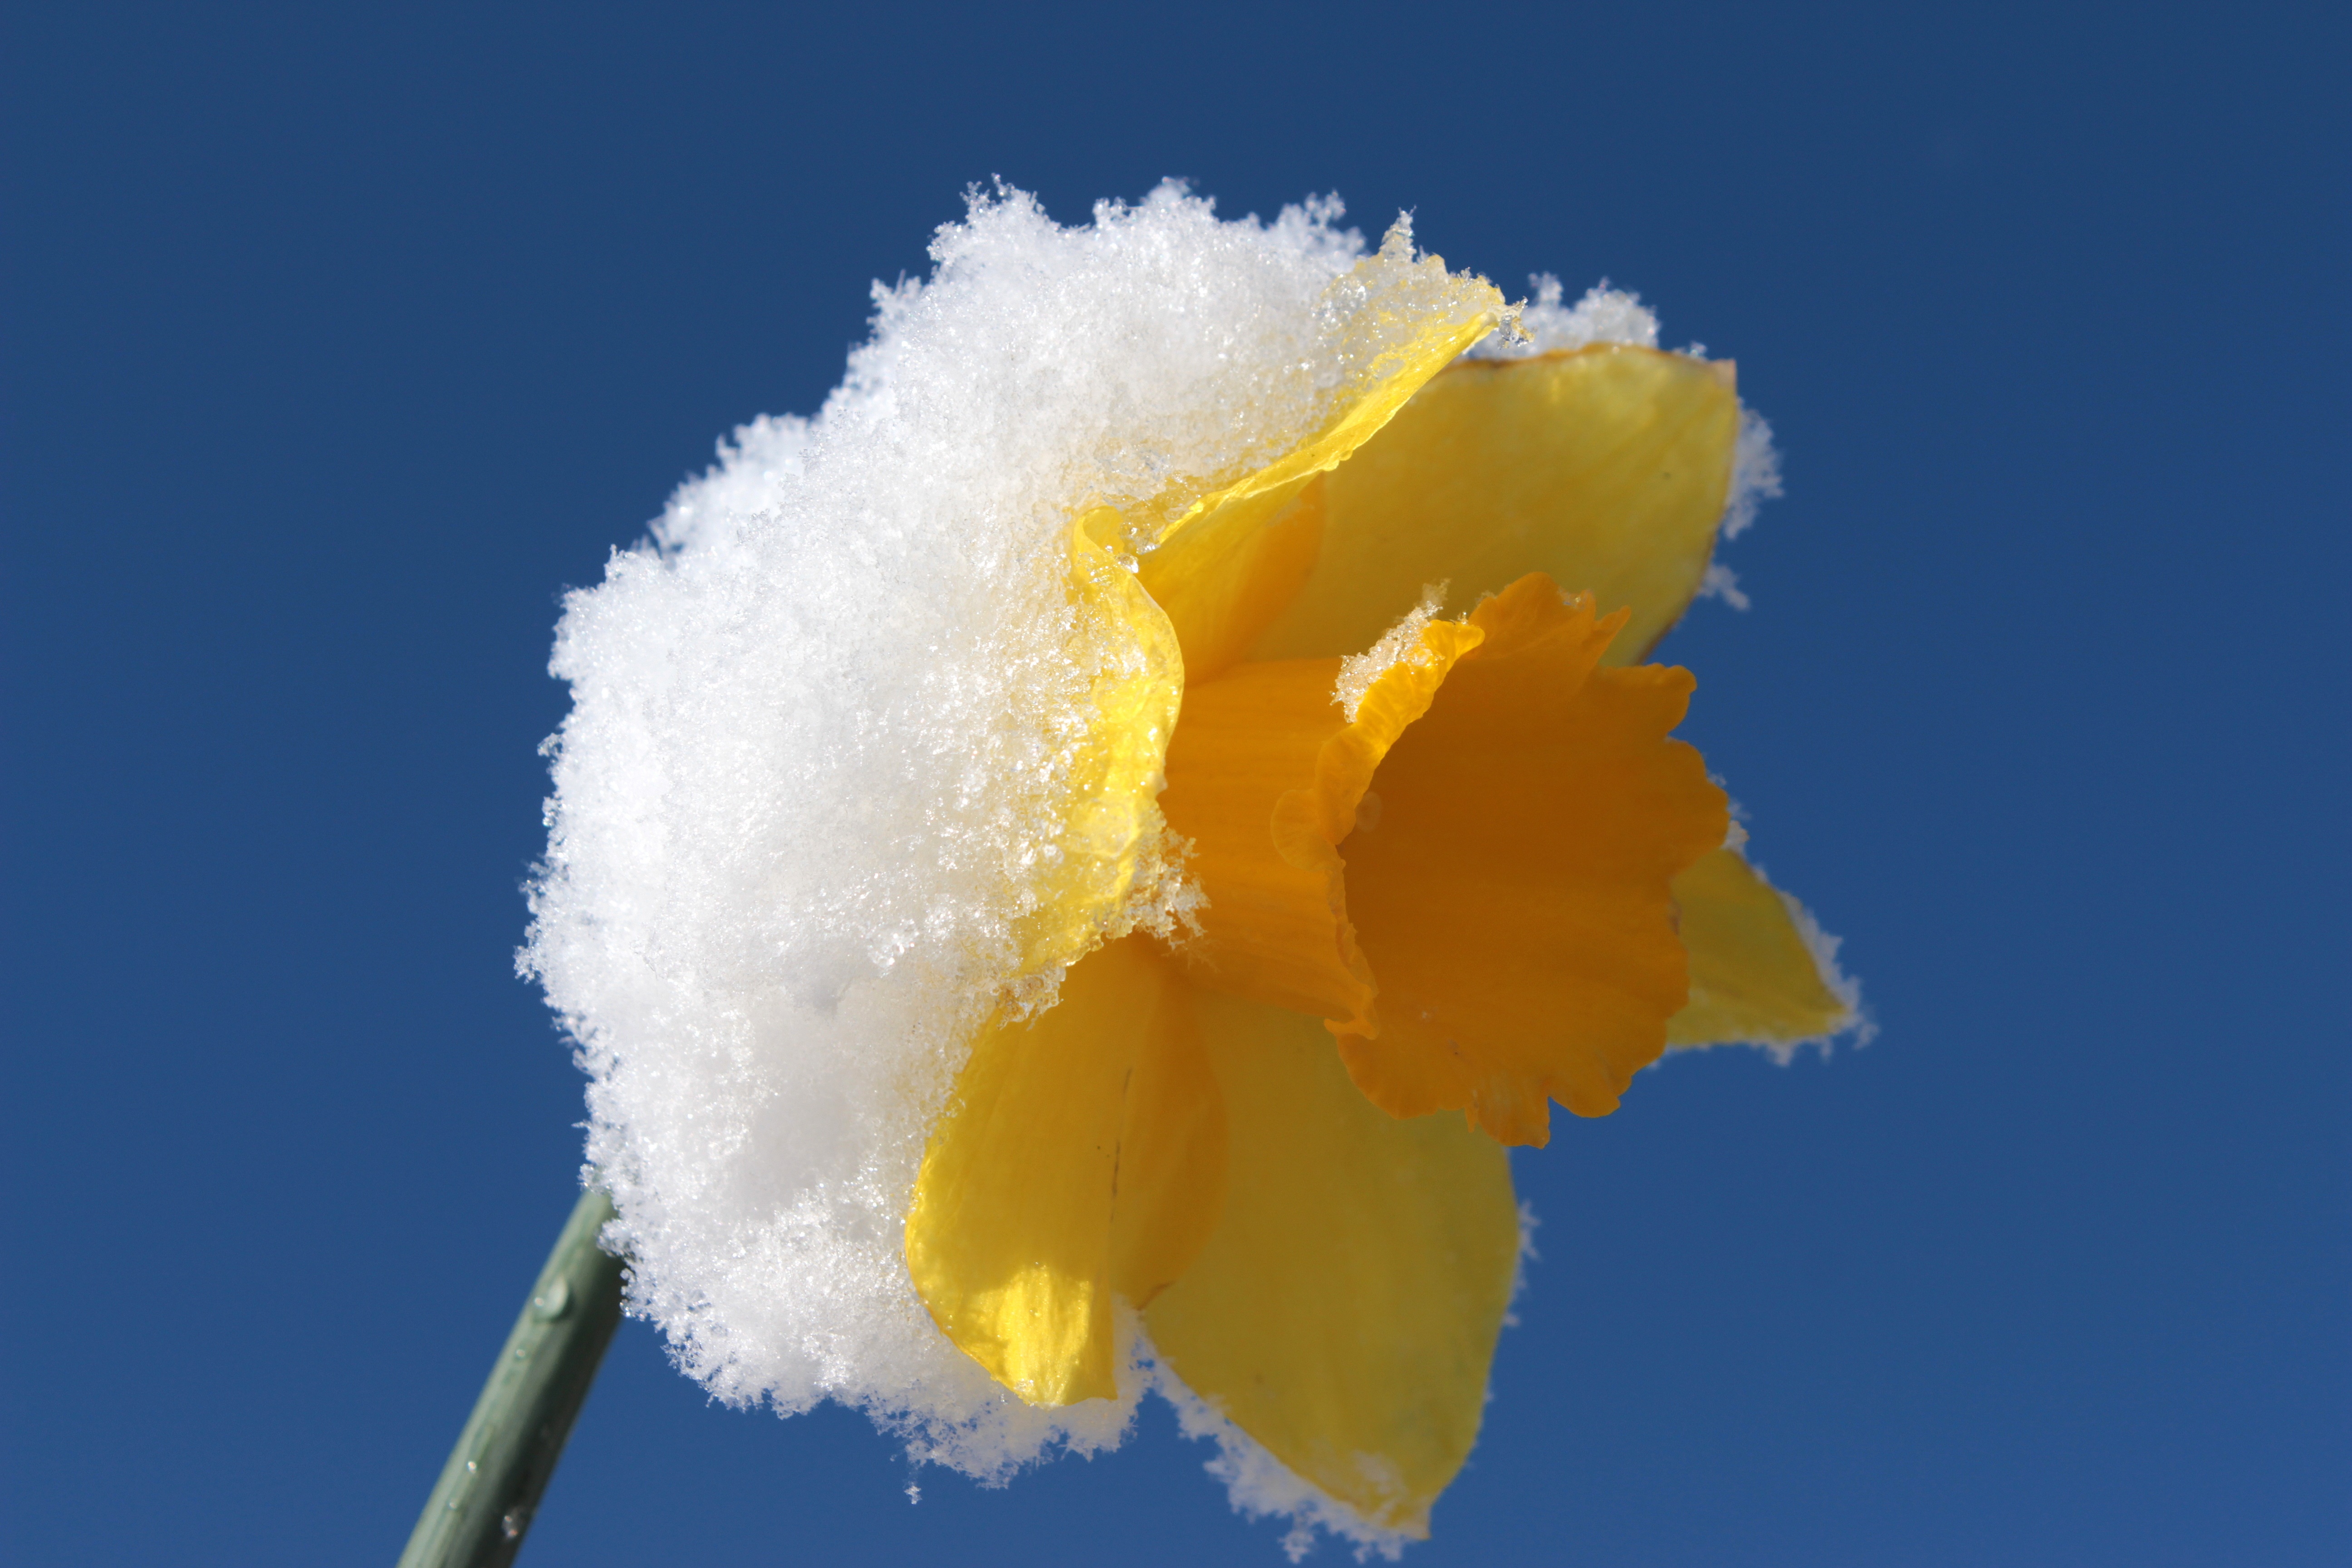
nature, blossom, snow, cold, plant, sky, sunlight, leaf, flower, petal, bloom, frost, pollen, spring, blue, yellow, daffodil, flora, narcissus, snow cover, macro photography, flowering plant, renewed wintereinbruch, land plant